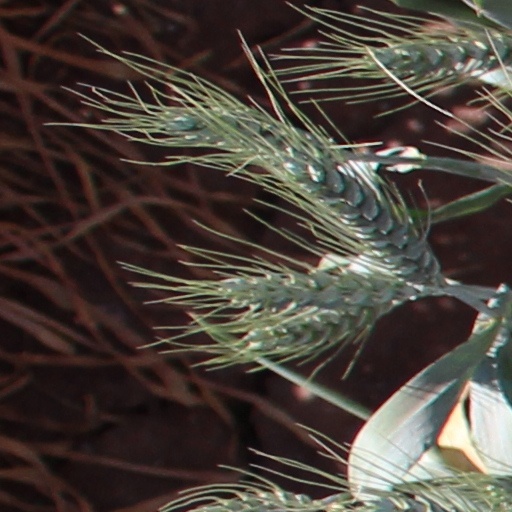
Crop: wheat